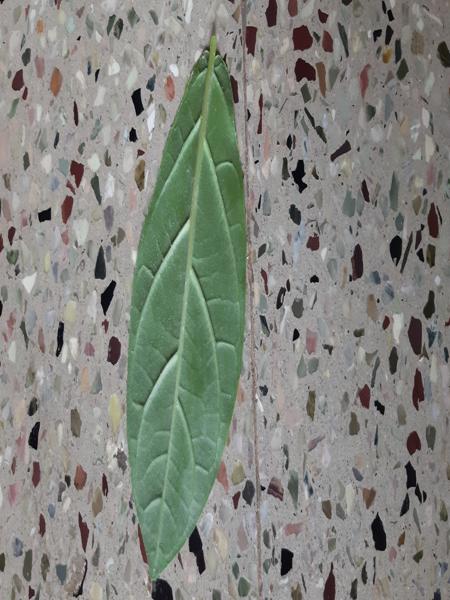
Plant: Ekka